Post house (historical building)

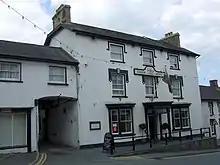
The Emlyn Arms a former posthouse in Newcastle Emlyn, Wales

In early modern England, post riders mounted couriers were placed ("posted") every few hours along post roads at posting houses or post houses between major cities (post towns). These stables or coaching inns permitted important correspondence to travel without delay. In early America, post offices were also known as "stations". This term and post house fell from use as horse and mail coach service was replaced by rail transport, railway post offices, aircraft, airmail, and automobiles including mail trucks.